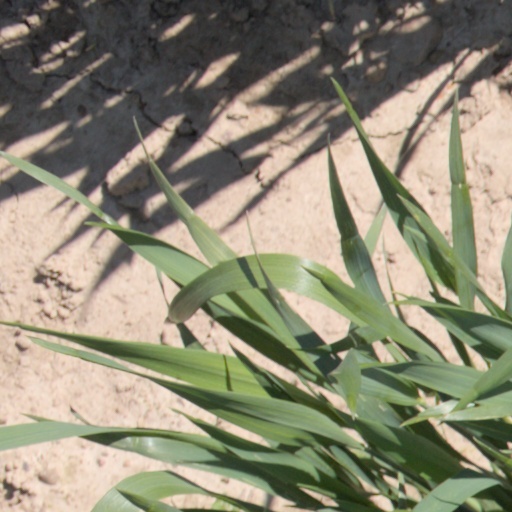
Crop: wheat